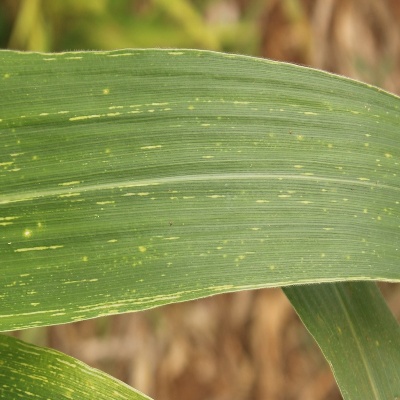
Crop: Maize
Condition: streak virus